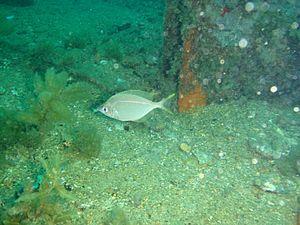
Les Gerreidae sont une famille de poissons de l'ordre des Perciformes représentée par sept genres et 49 espèces.